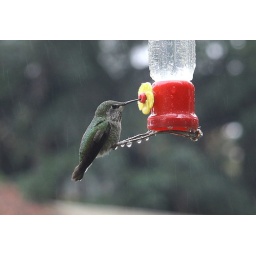
A female Anna's hummingbird. Through my computer room window on this rainny day in Portland Oregon.